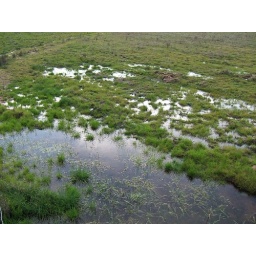
water in the grass